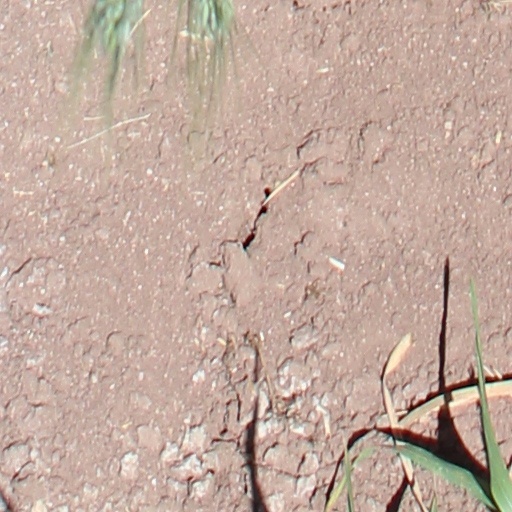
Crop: wheat